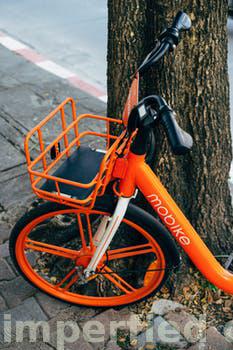
Label: Watermark